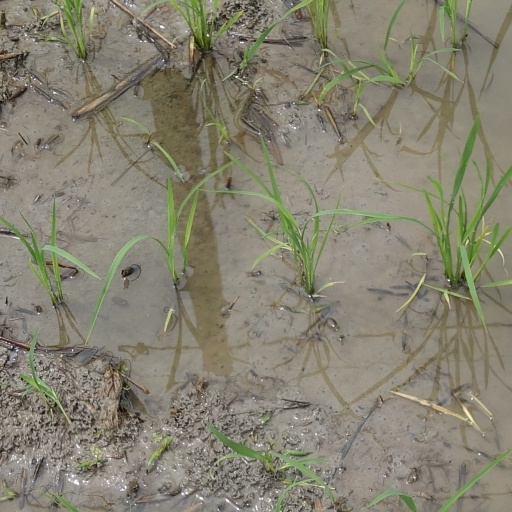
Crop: rice